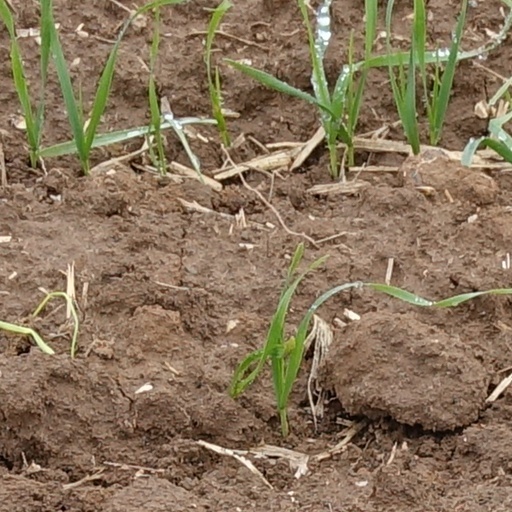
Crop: wheat